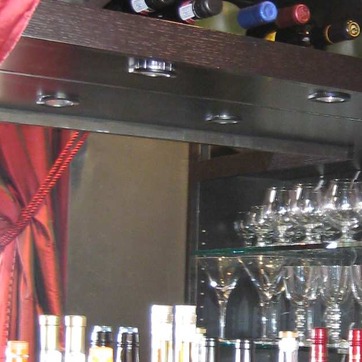
Material: mirror